Evelyn Baring, 1st Earl of Cromer

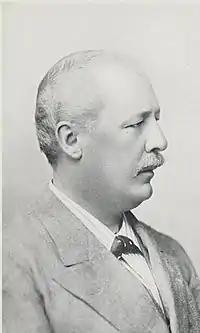
The Earl of Cromer

When Baring first arrived in Egypt in 1877, the country's finances were in shambles. Ismail Pasha, Khedive of Egypt, borrowed millions of pounds from European financiers for projects to build the Suez Canal, his personal use, and to cover persistent tax shortfalls. His finances depended on money obtained from Egypt's cotton industry, which flourished during the American Civil War. But after the war, as American cotton entered European markets once again, the price of cotton fell dramatically. As a result, Egypt's cotton was no longer the cash crop it used to be. Ismail Pasha found himself unable to pay off even the interest on his debts.